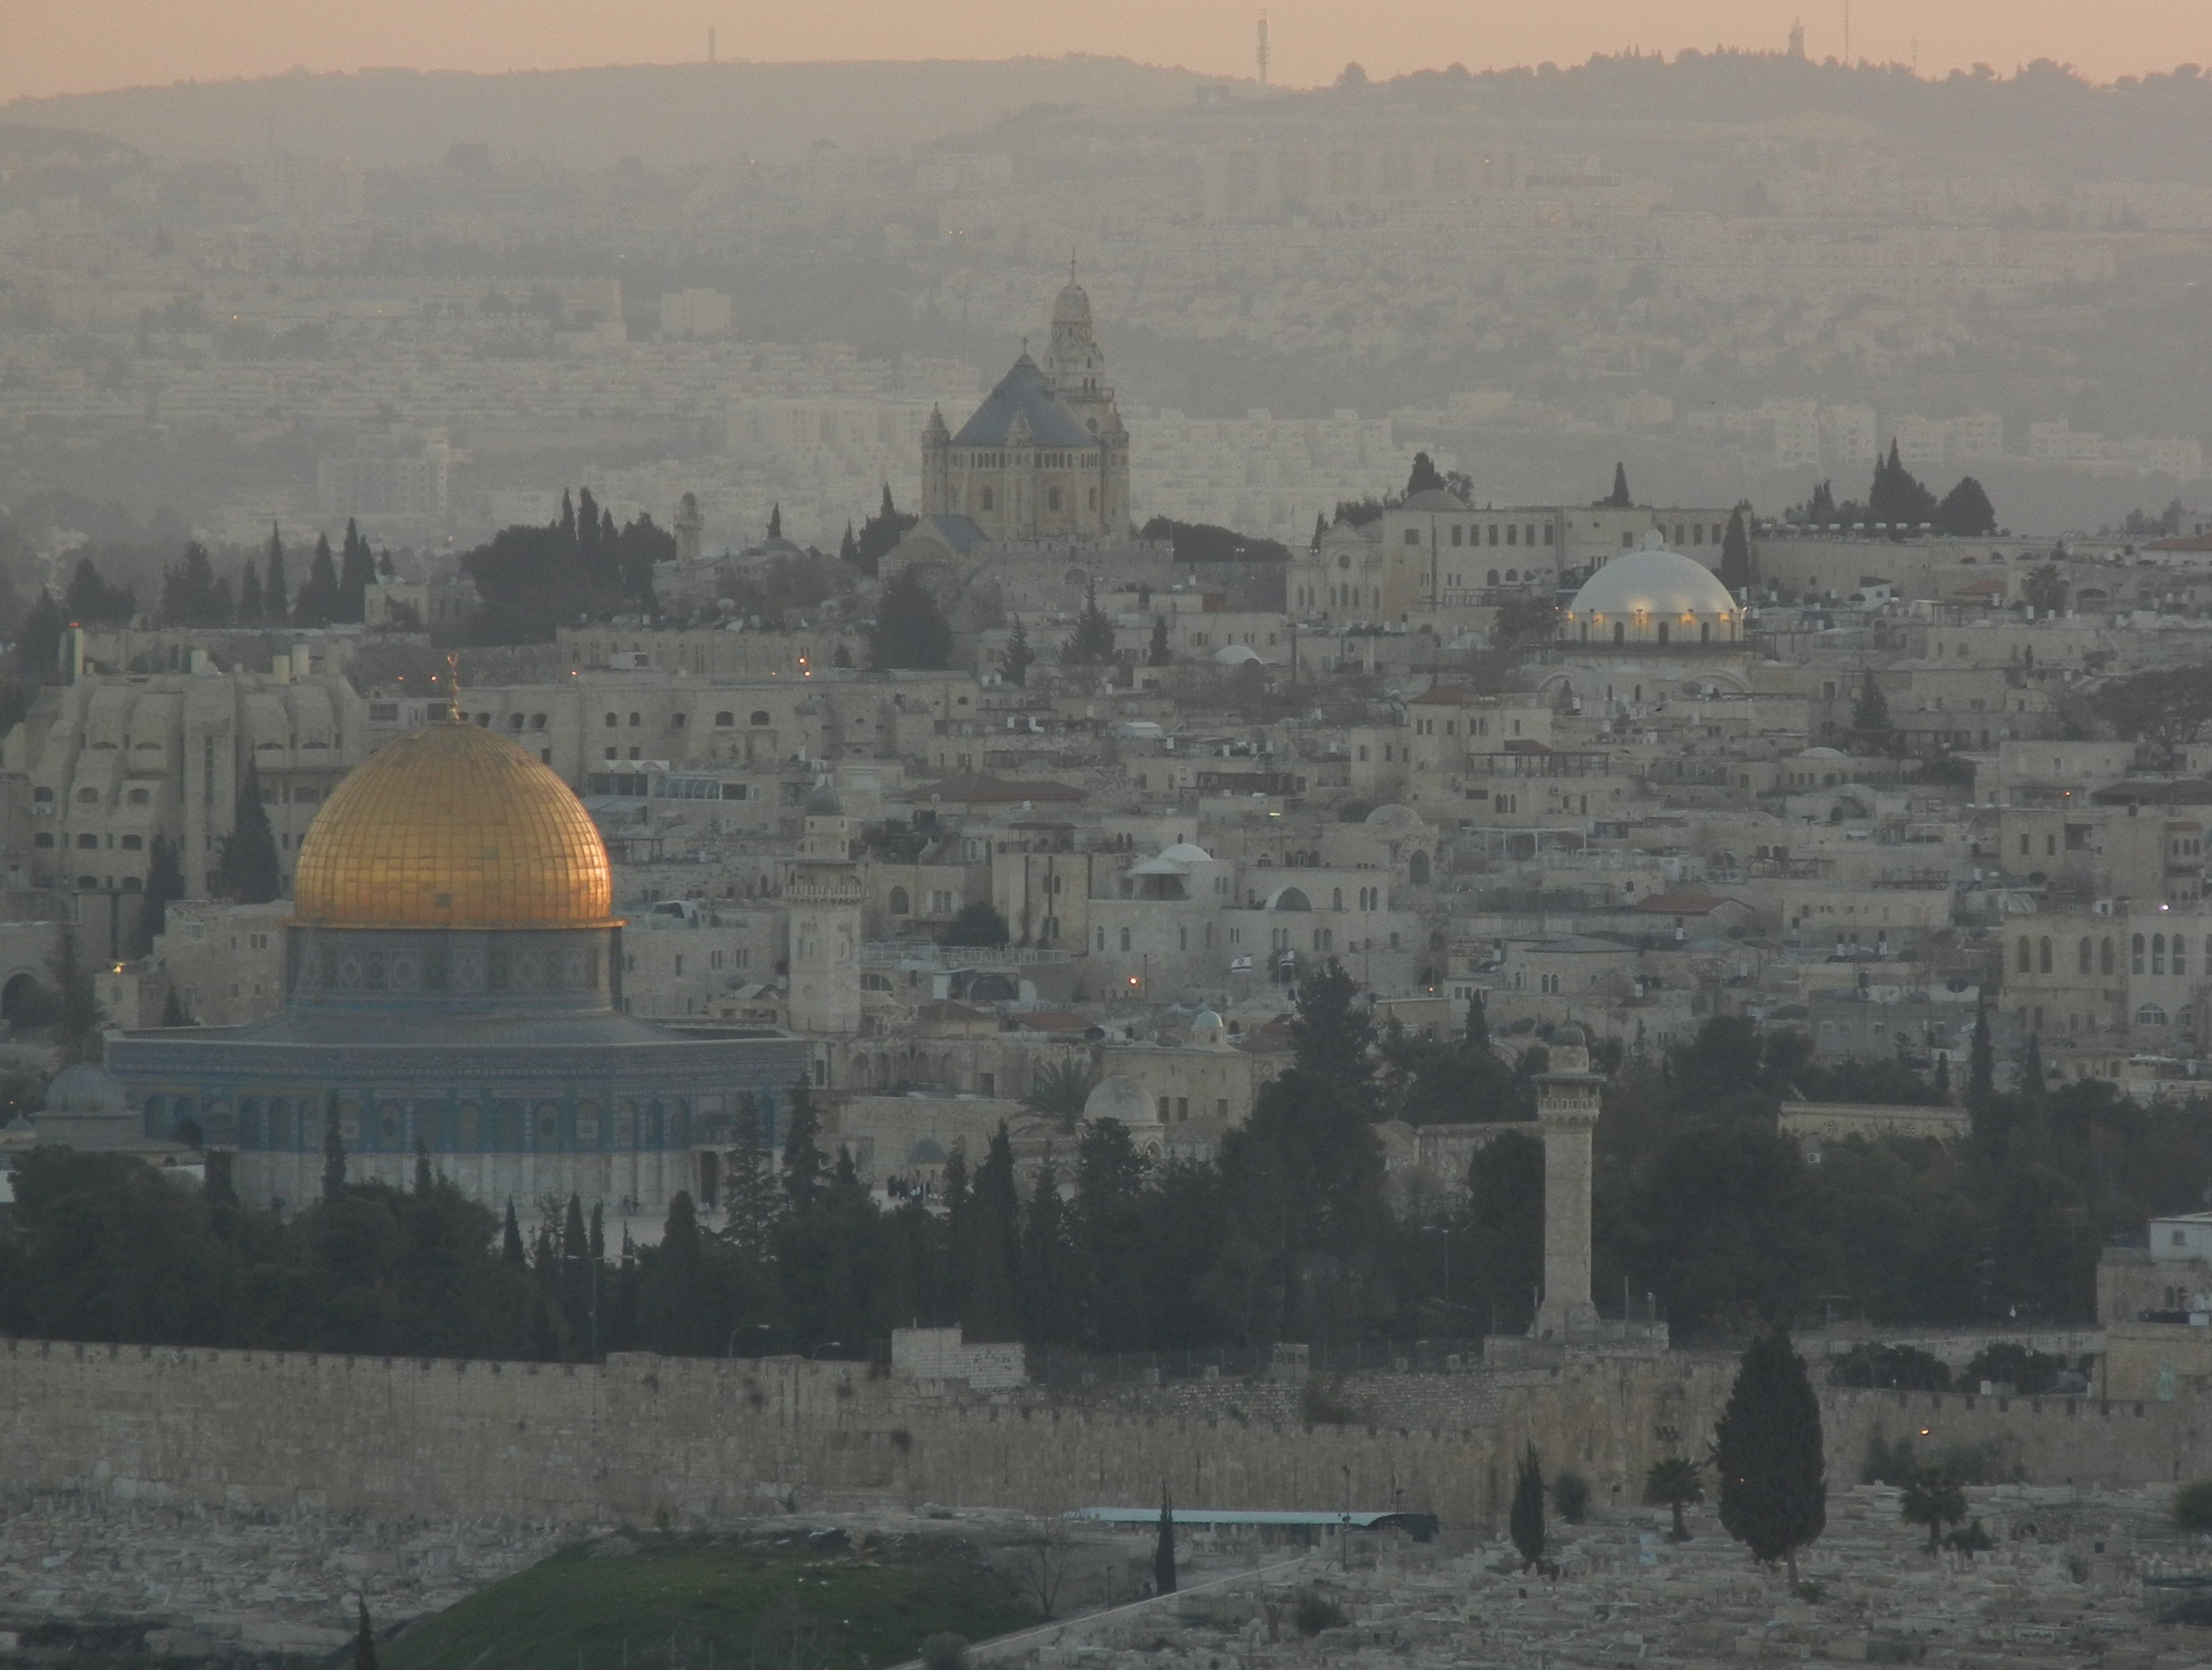
horizon, sky, skyline, morning, building, old, dawn, city, cityscape, panorama, haze, religion, landmark, tourism, temple, mosque, culture, islam, holy, sacred, historical, tourist attraction, basilica, dome, traditional, jerusalem, muslim, islamic, spirituality, dome of the rock, tours, unesco world heritage site, historic site, ancient history